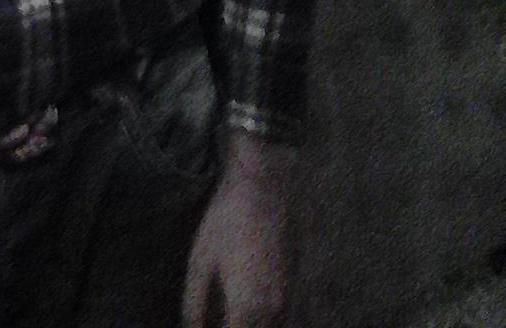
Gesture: no_gesture